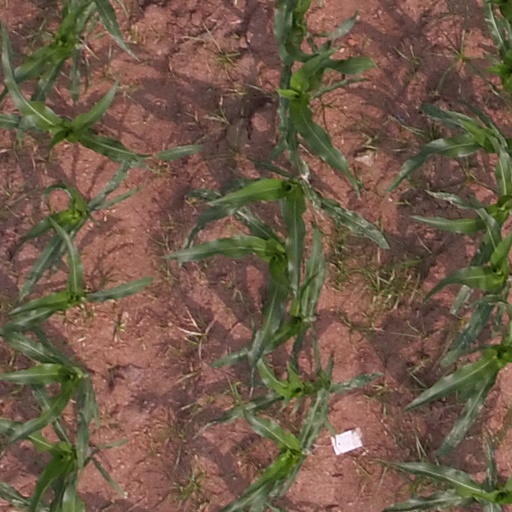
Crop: maize; corn